Answer in natural language. Consider the 3D positions of the objects in the scene and not just the 2D positions in the image. Is the centerpoint of  stainless steel refrigerator with magnets and photos at a higher height than Window? Choose between the following options: no or yes
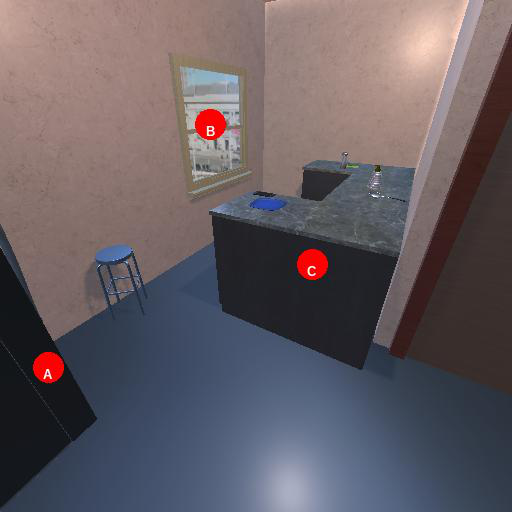
<answer>no</answer>